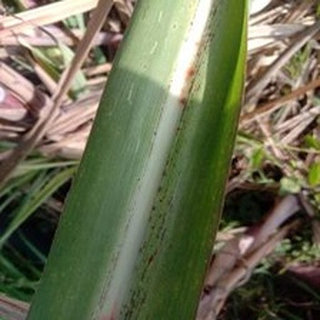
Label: sugarcane_rust